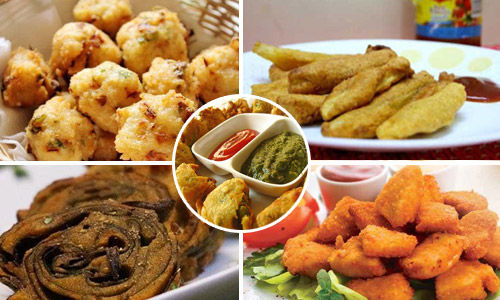
Dish: pakode